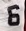
Number: 6